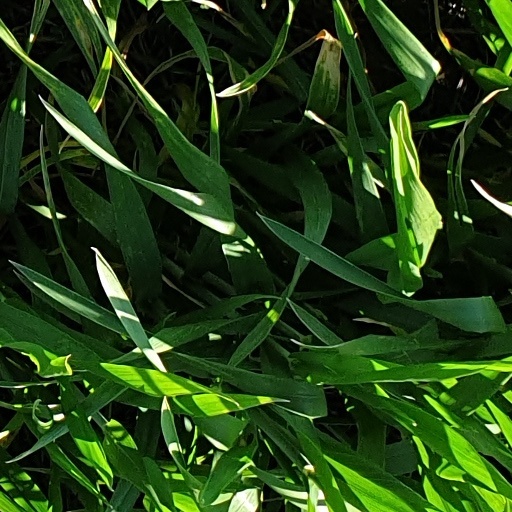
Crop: wheat